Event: Nepal Earthquake
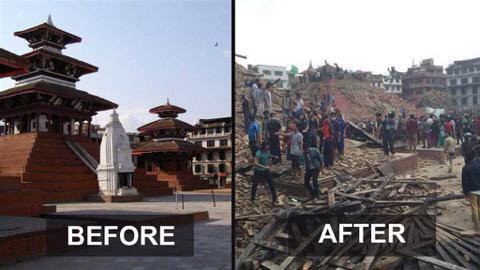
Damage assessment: damage